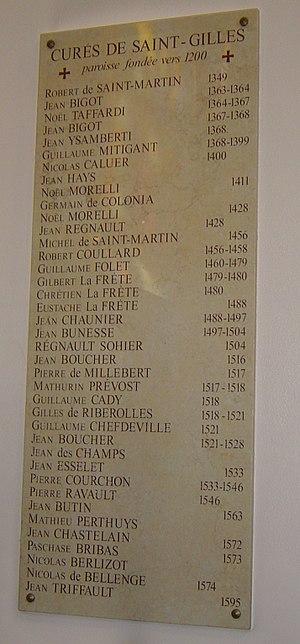
Cette liste recense les curés de la paroisse de Bourg-la-Reine, commune française de la région Île-de-France, qui est en 2020 l'une des 81 paroisses des Hauts-de-Seine.